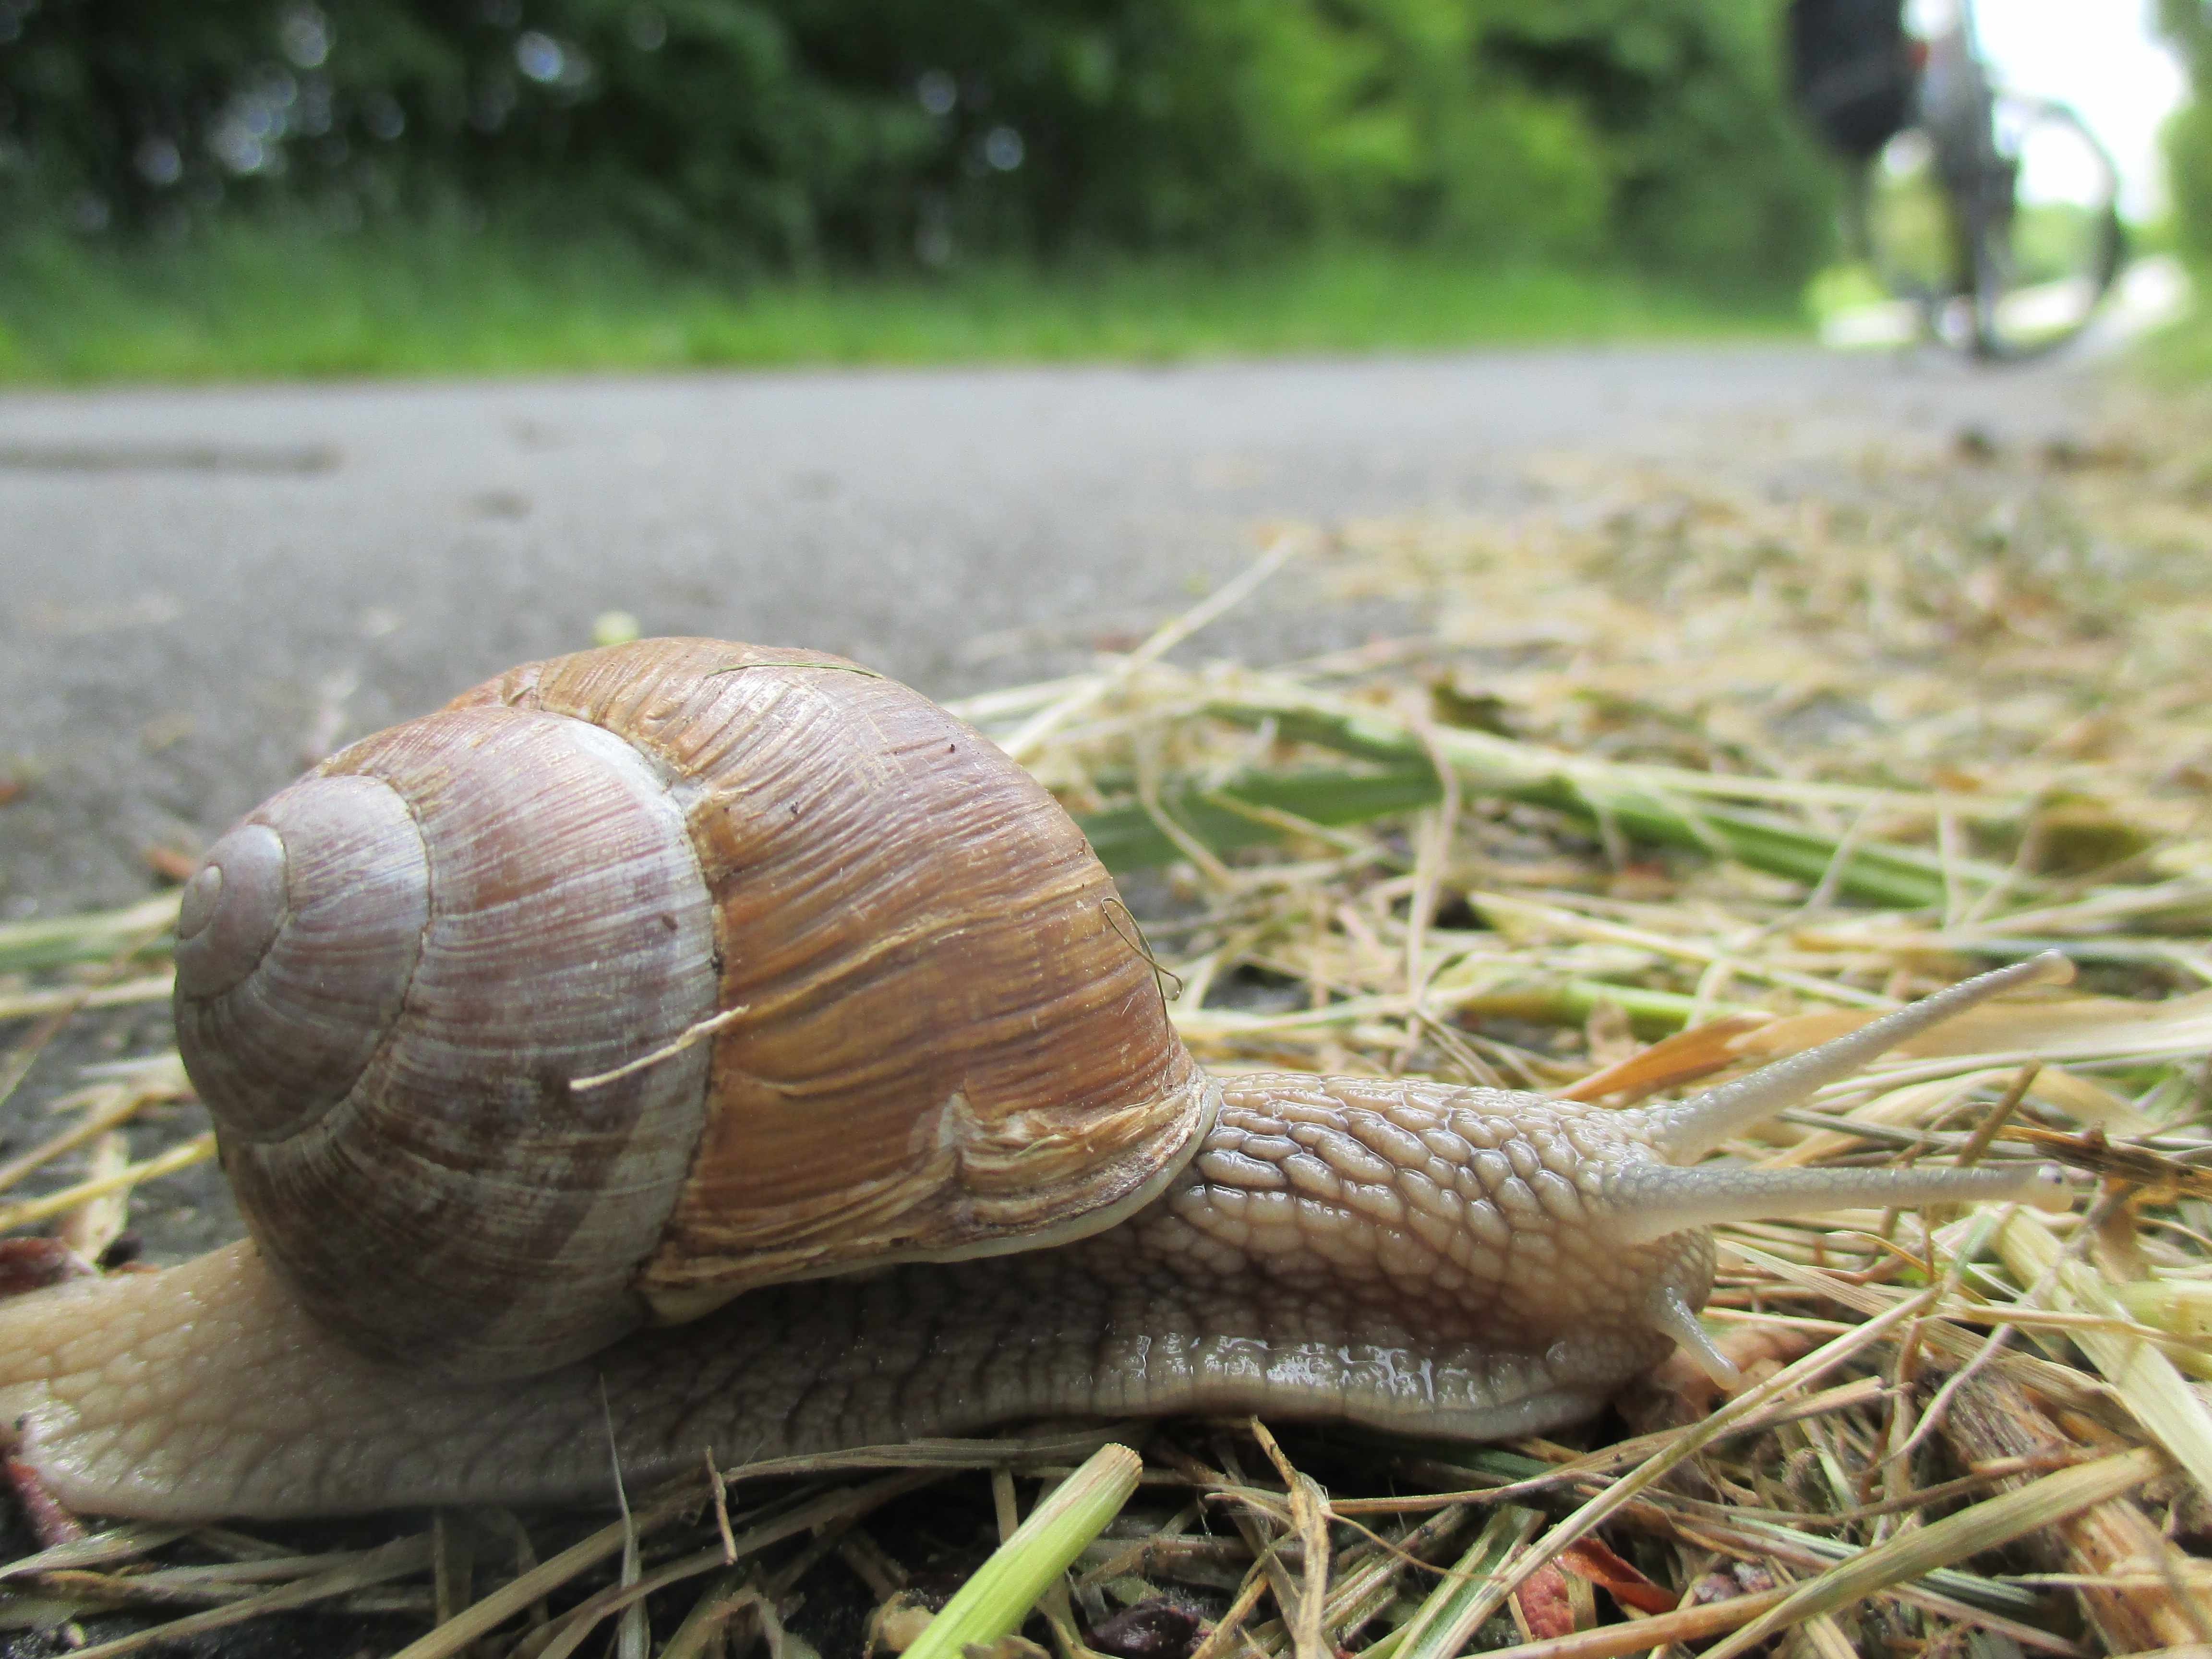
wildlife, close, fauna, shell, invertebrate, crawl, snail, slowly, snails and slugs